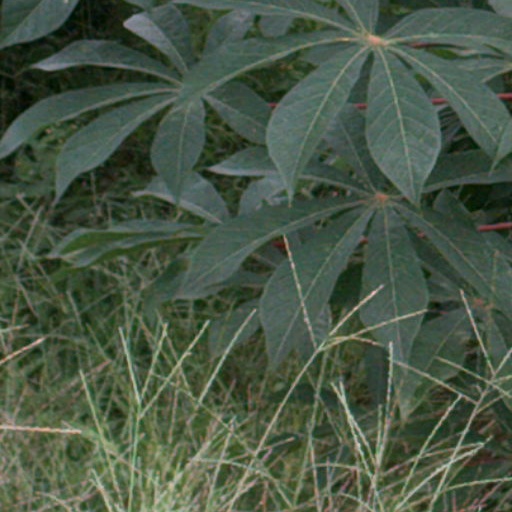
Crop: cassava